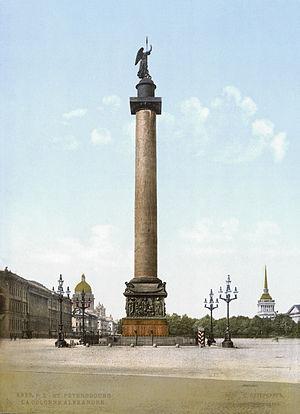
Saint-Pétersbourg. Place du Palais, Colonne d'Alexandre. Cropped by uploader for remove black border.